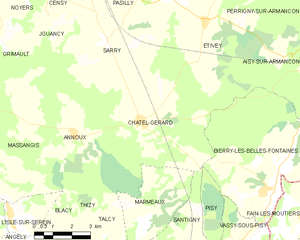
Carte des communes françaises Châtel-Gérard